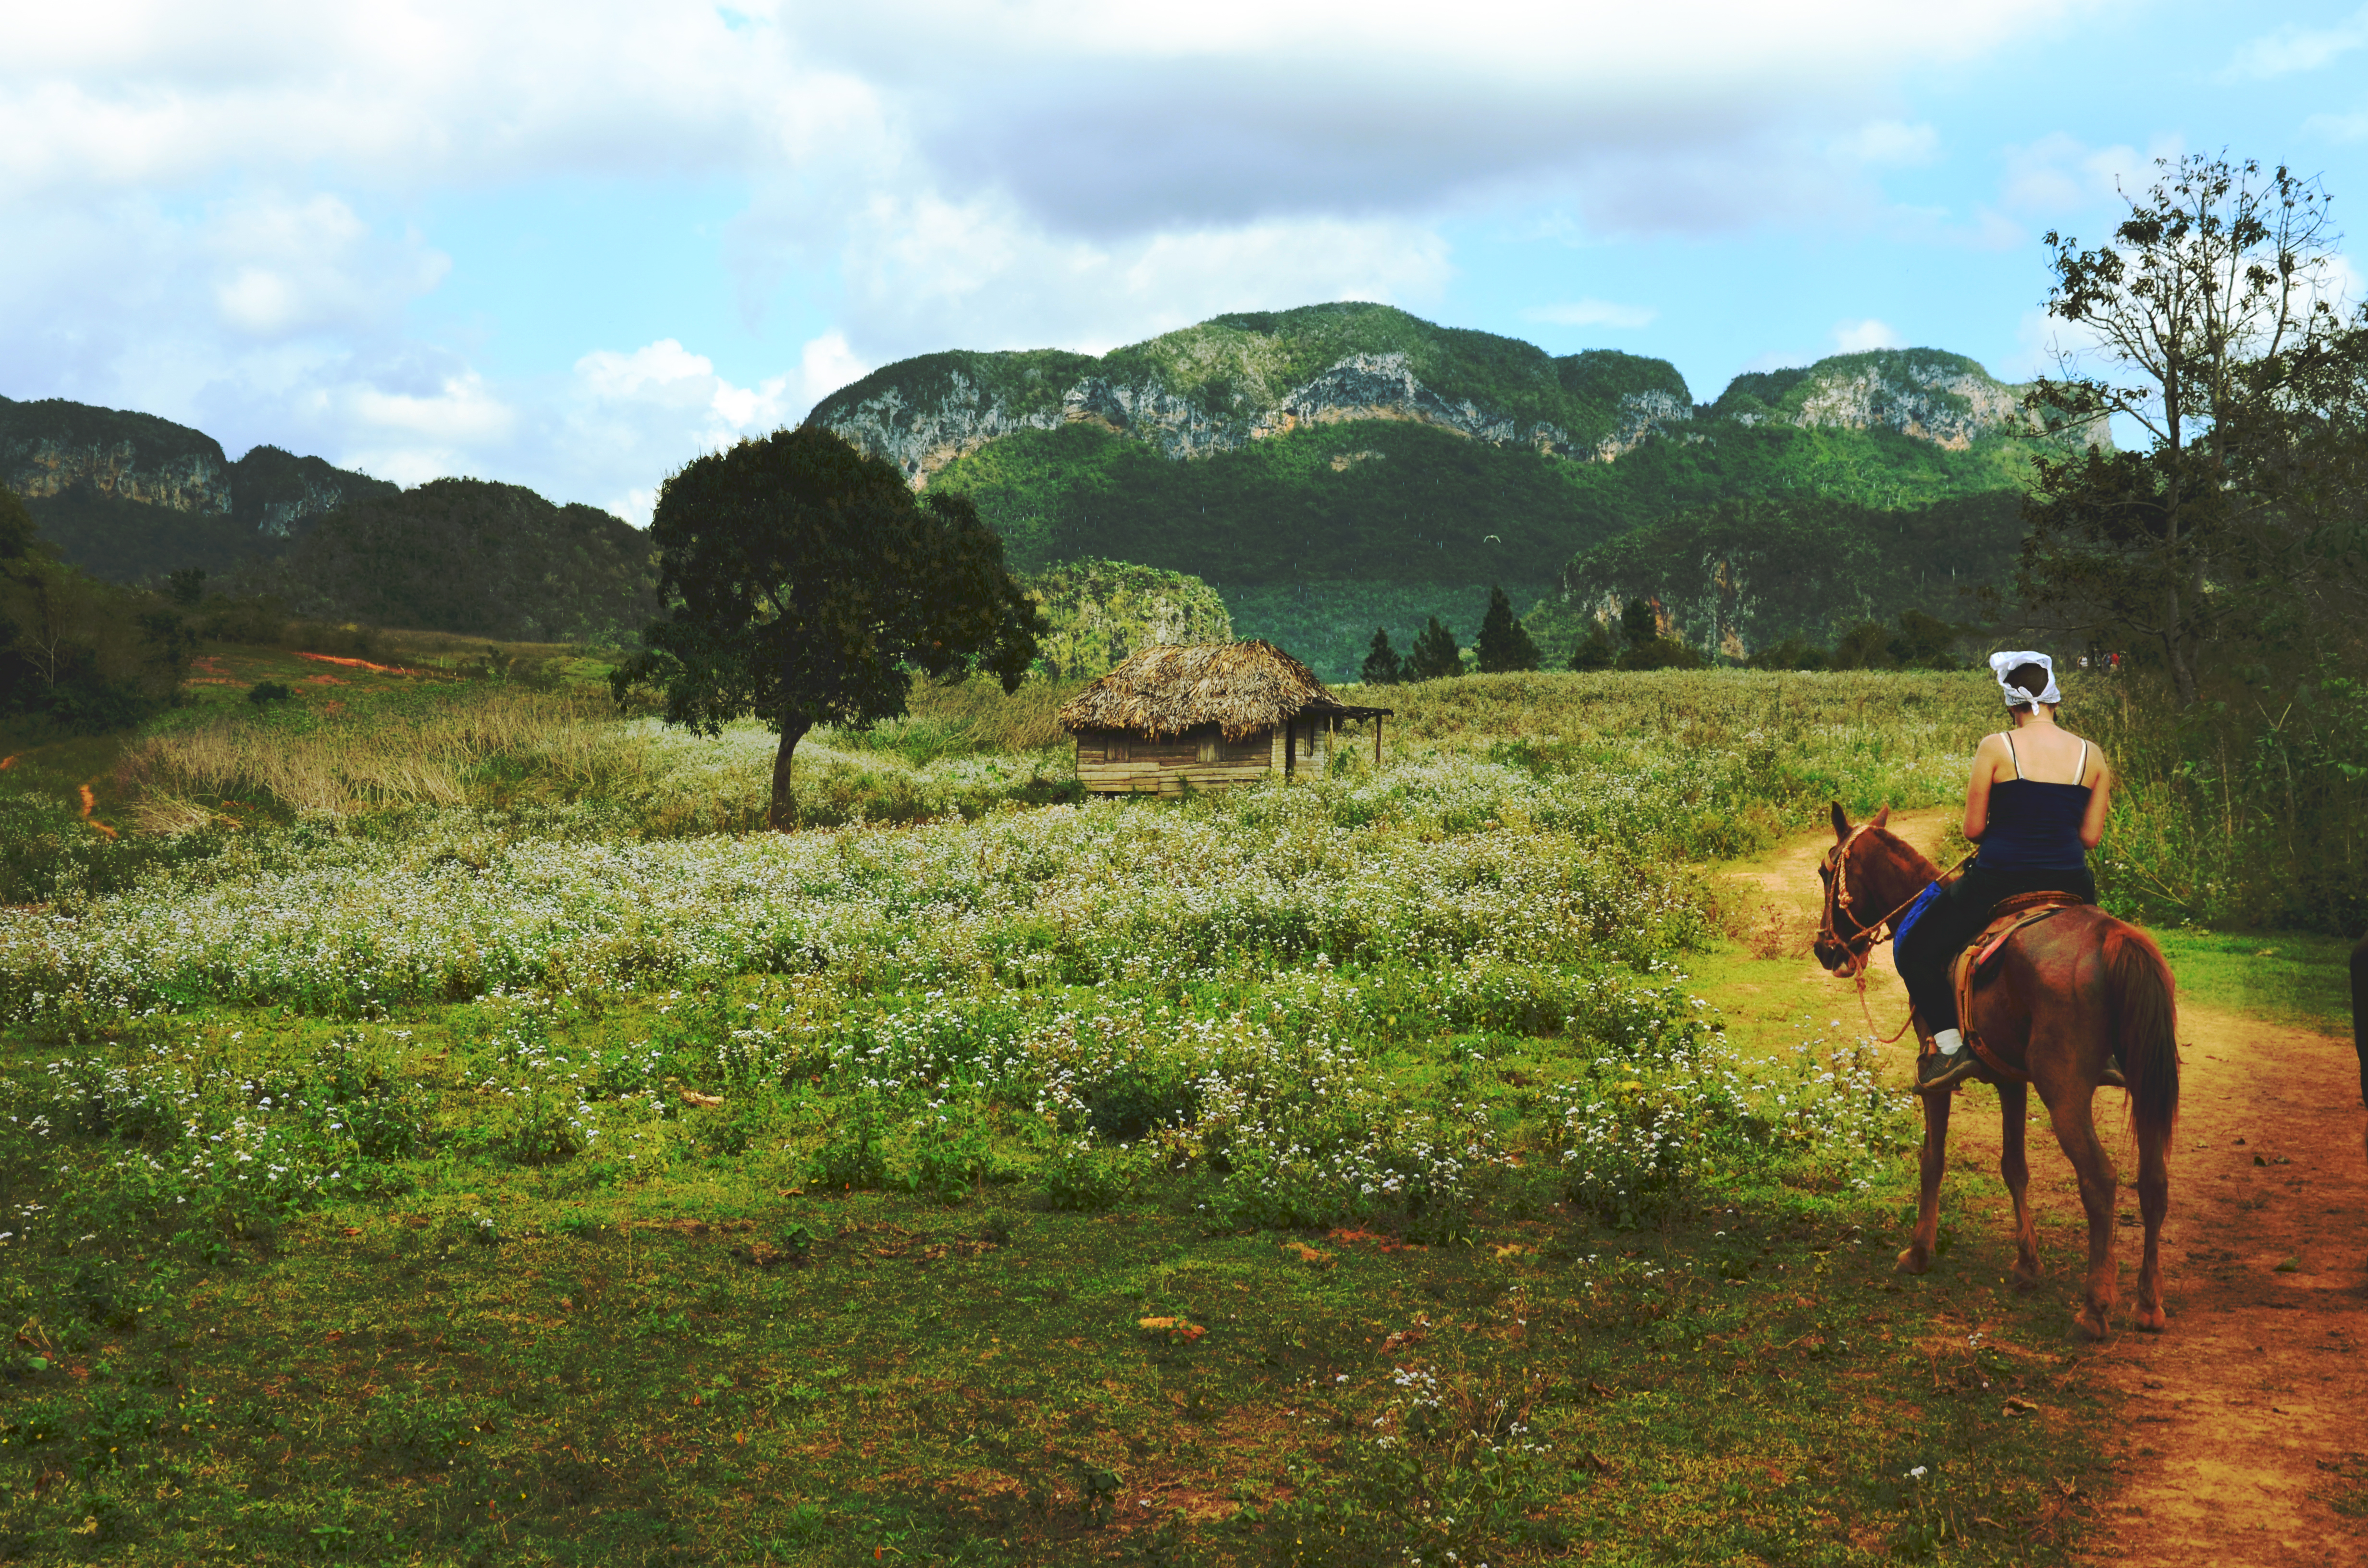
landscape, nature, wilderness, field, farm, meadow, prairie, countryside, hill, valley, spring, cottage, pasture, grazing, ranch, horse, fields, mountains, grassland, rural area, trail riding, horse like mammal, horse rider